Neodymium(III) chloride

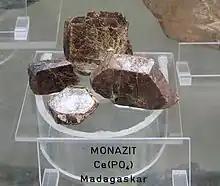
Monazite

NdCl is produced from minerals monazite and bastnäsite. The synthesis is complex because of the low abundance of neodymium in the Earth's crust (38 mg/kg) and because of difficulty of separating neodymium from other lanthanides. The process is however easier for neodymium than for other lanthanides because of its relatively high content in the mineral – up to 16% by weight, which is the third highest after cerium and lanthanum. Many synthesis varieties exist and one can be simplified as follows: